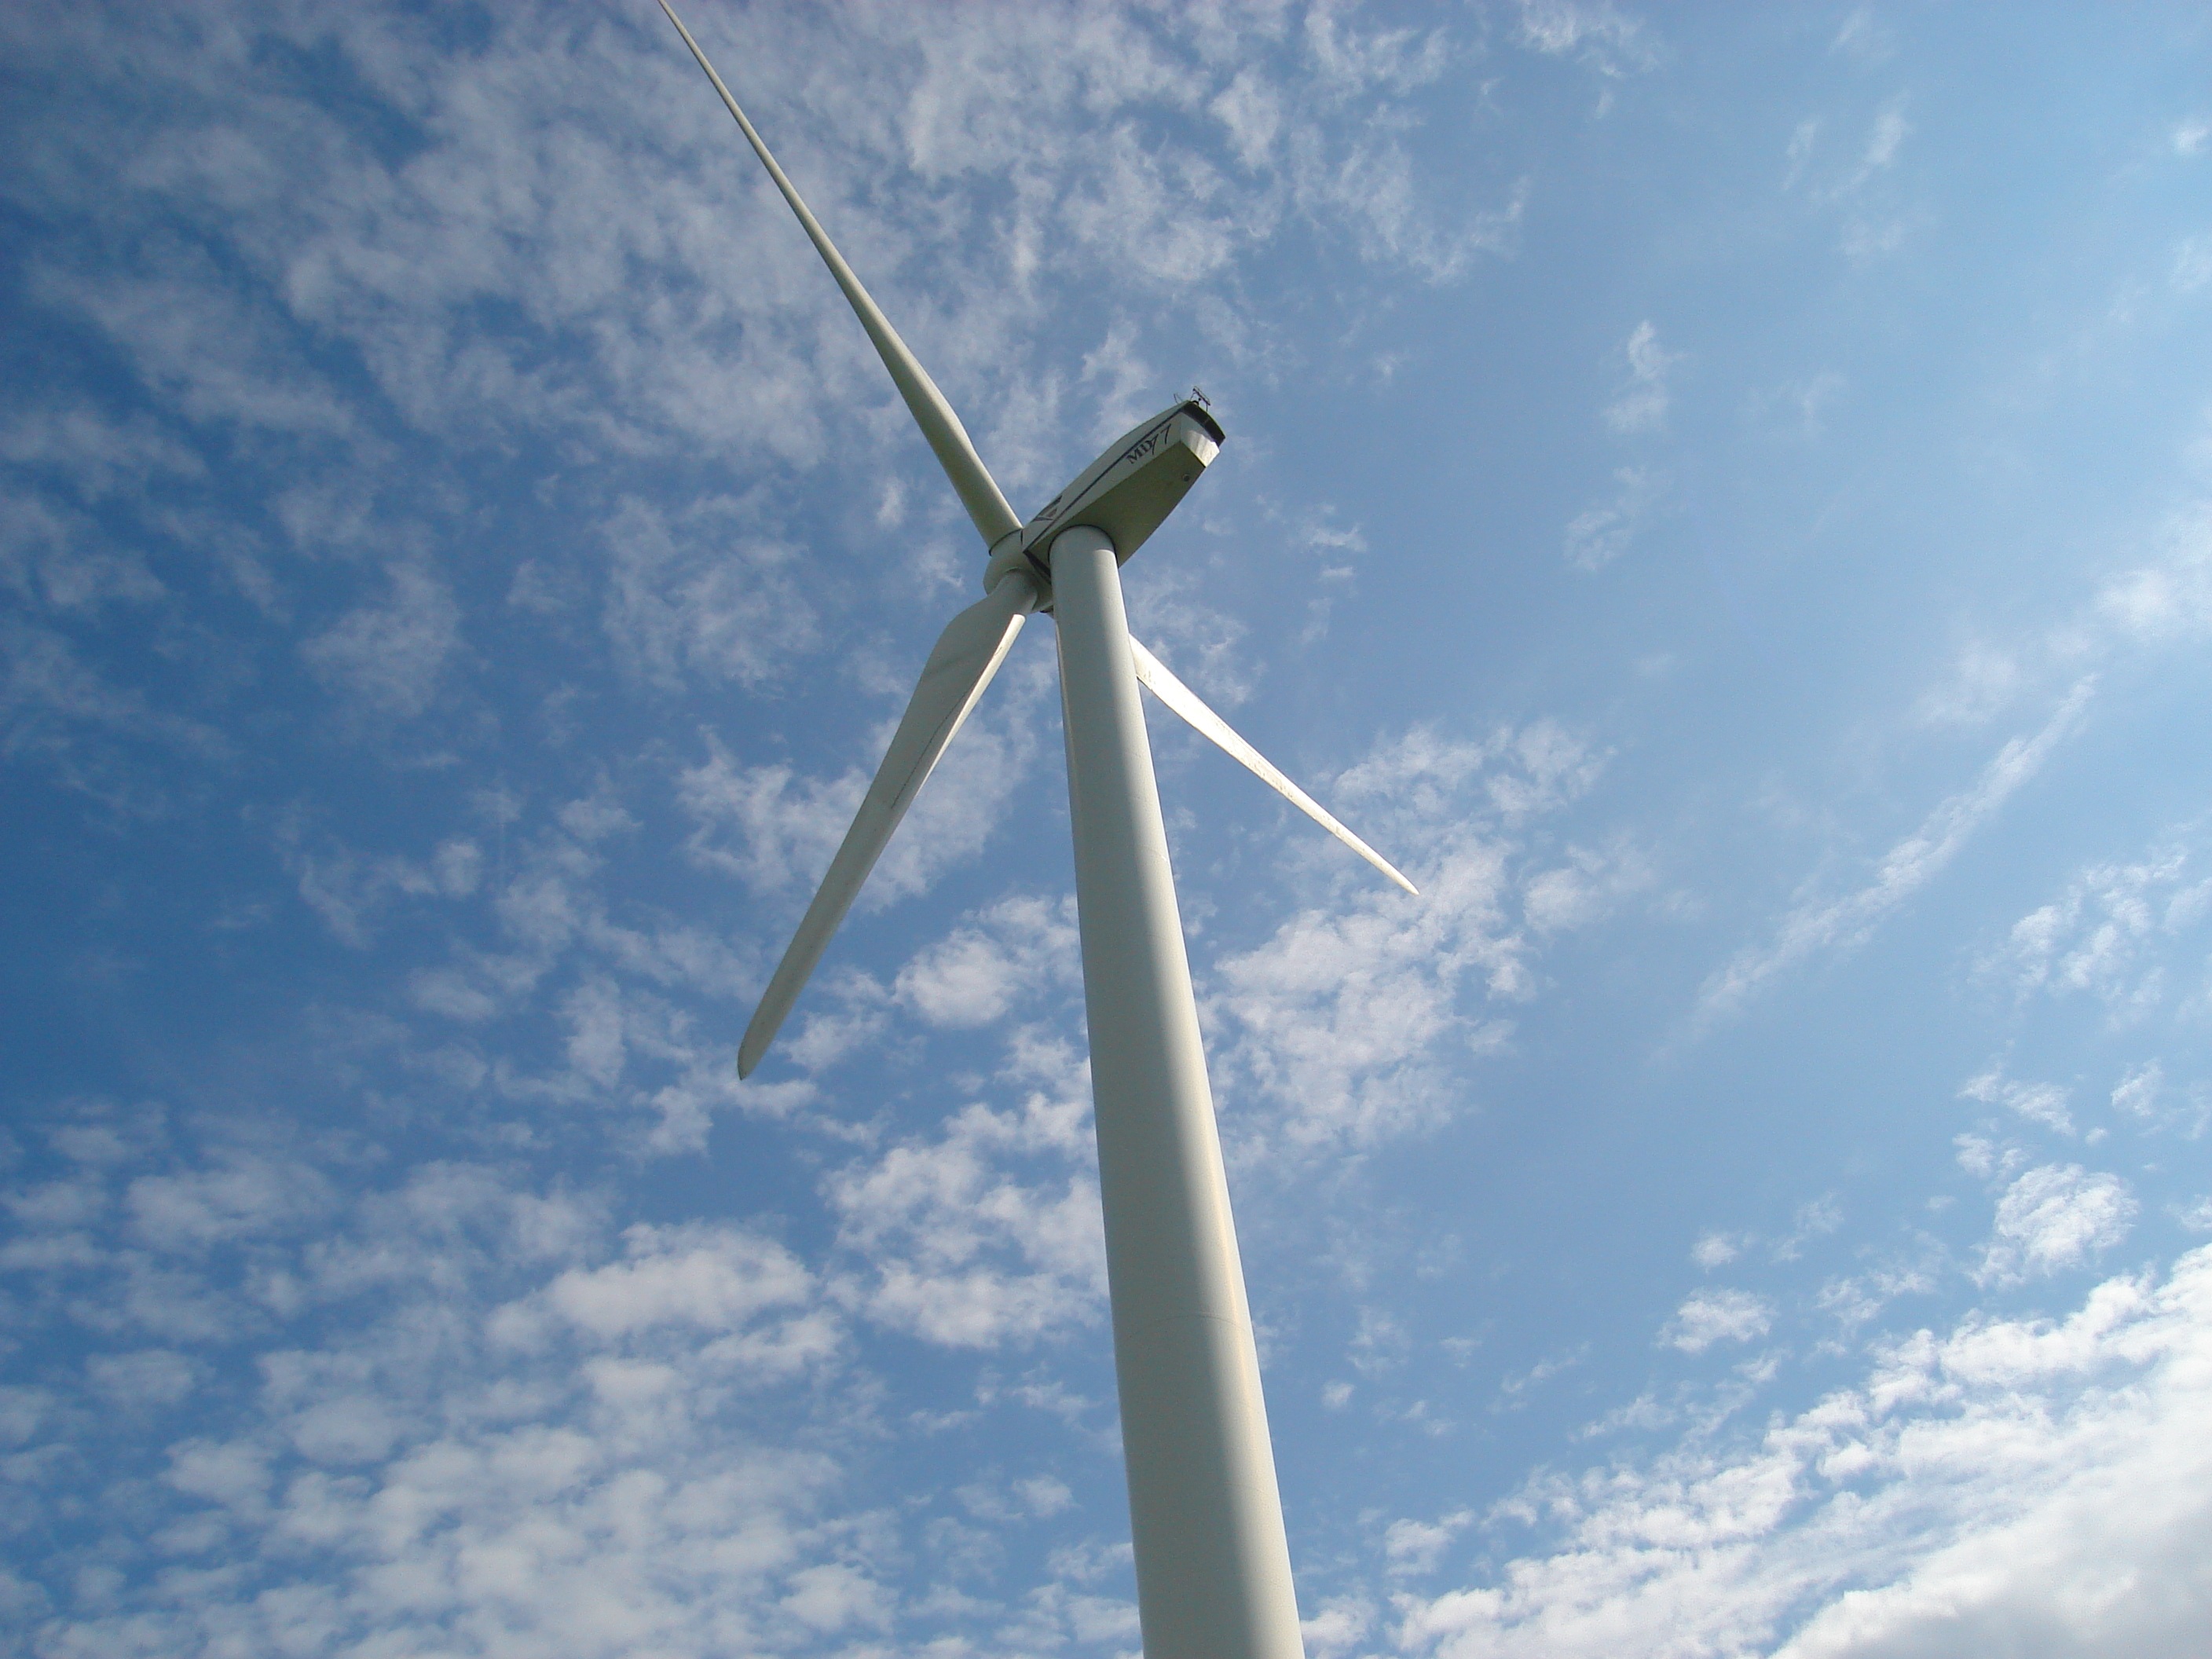
sky, windmill, wind, mast, machine, wind turbine, energy, mill, wind farm, renewable, eoliennes